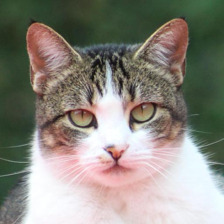
Label: animals